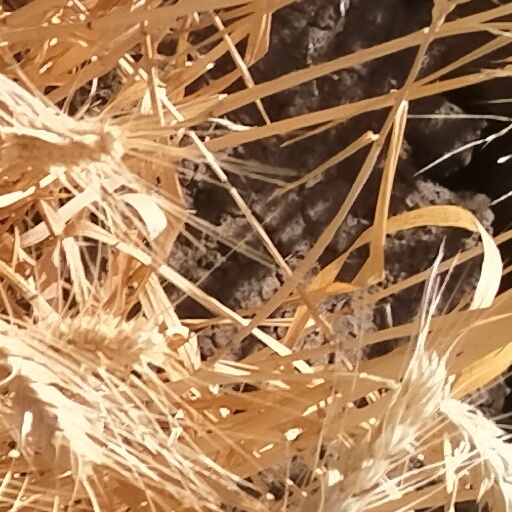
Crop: wheat